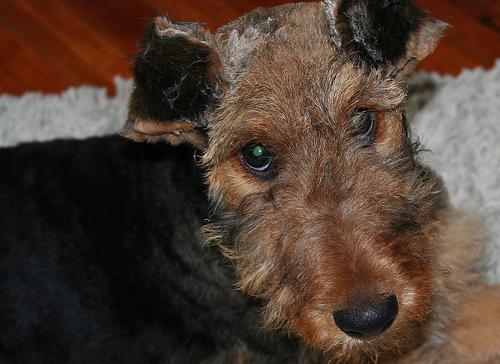
Airedale